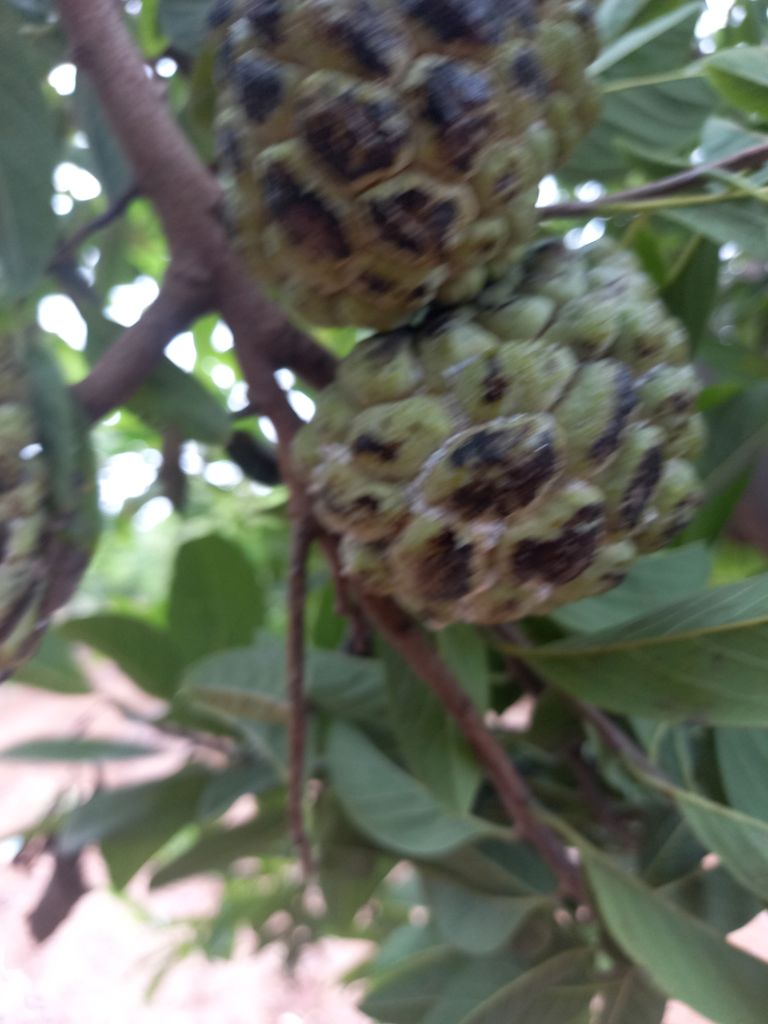
Disease label: Blank Canker